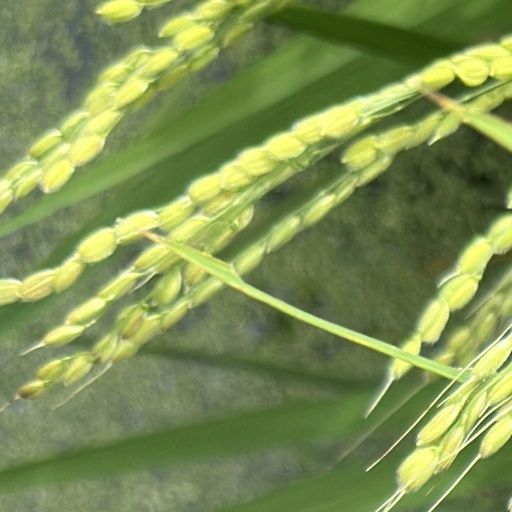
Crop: rice